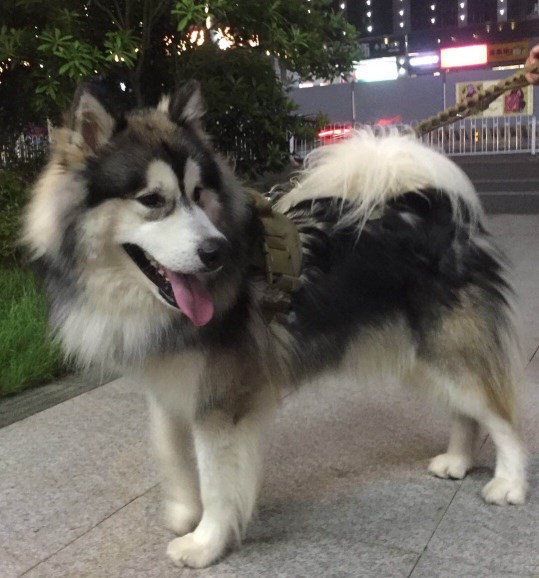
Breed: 1324-n000004-malamute